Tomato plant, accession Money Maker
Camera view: tilt-top (135 deg); turntable rotation: 120 degrees
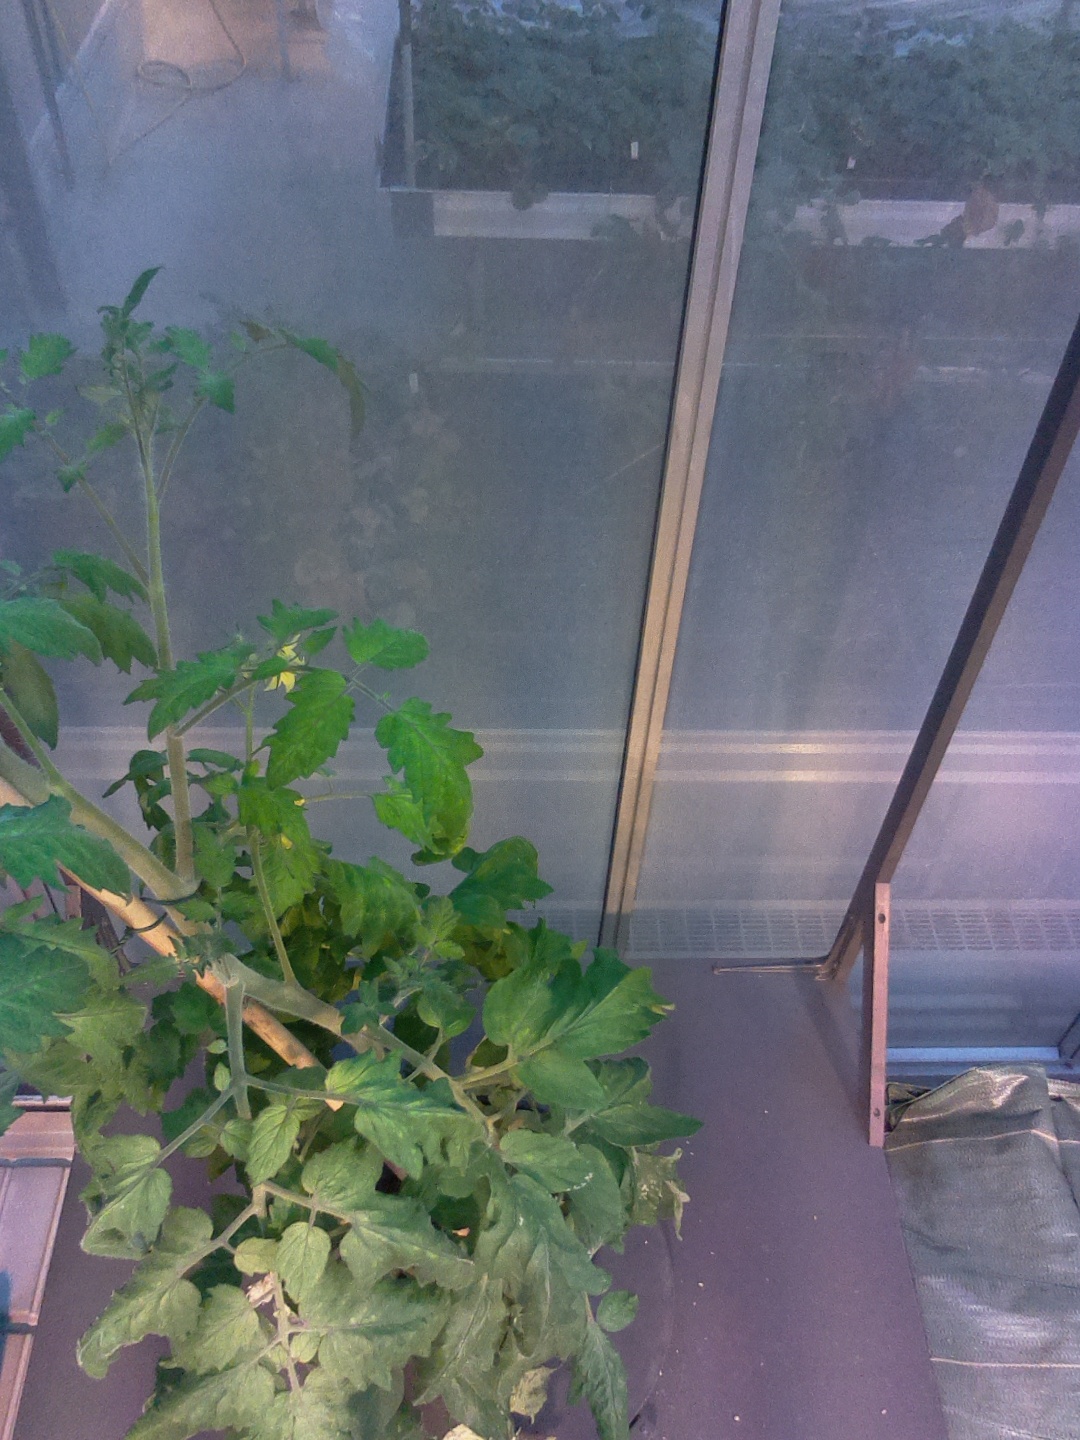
BBCH growth stage 72: 20%-30% of final fruit size